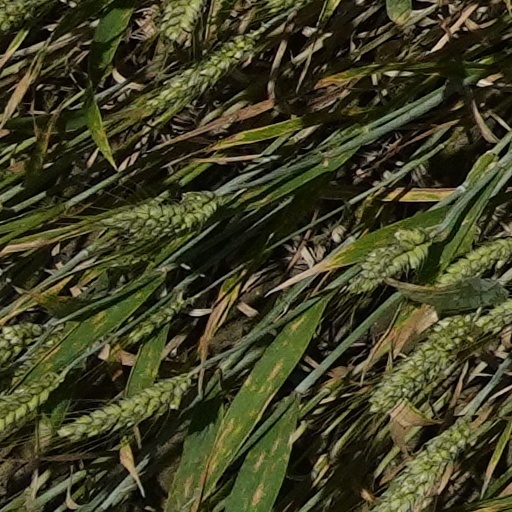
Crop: wheat